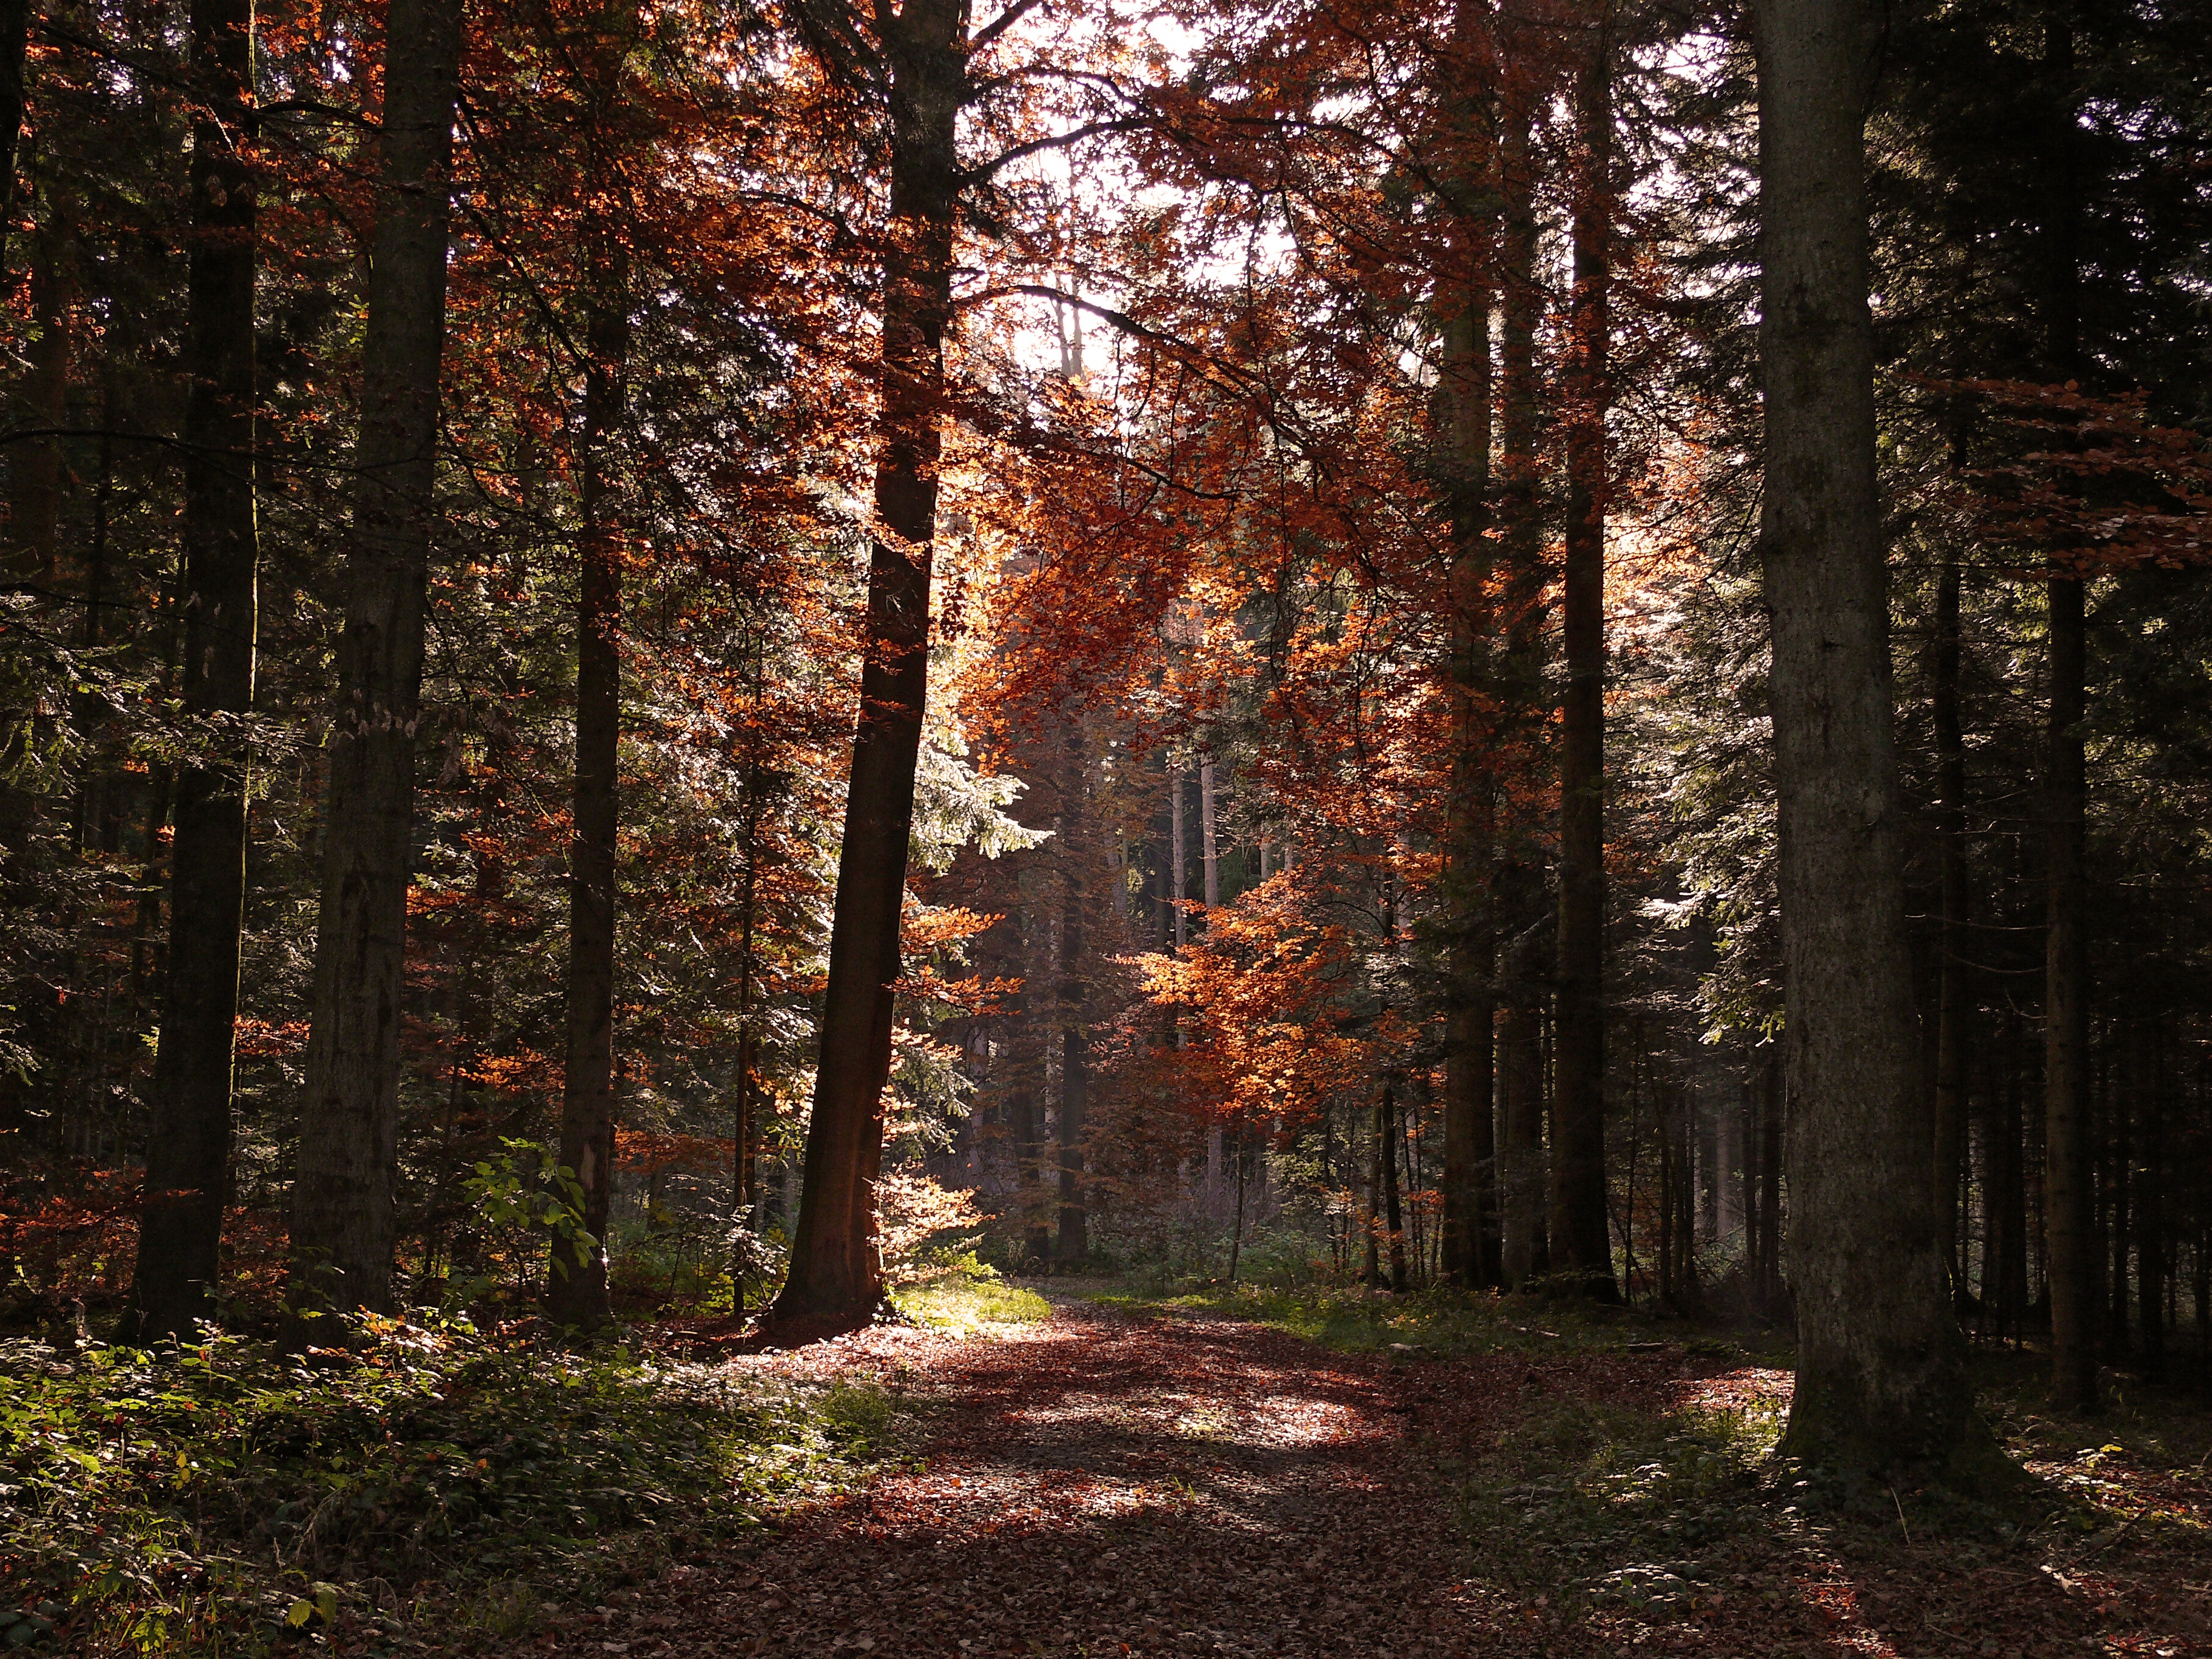
tree, nature, forest, wilderness, branch, light, plant, sunlight, leaf, autumn, season, trees, deciduous, grove, woodland, habitat, fall color, fall foliage, ecosystem, biome, old growth forest, natural environment, woody plant, temperate broadleaf and mixed forest, temperate coniferous forest